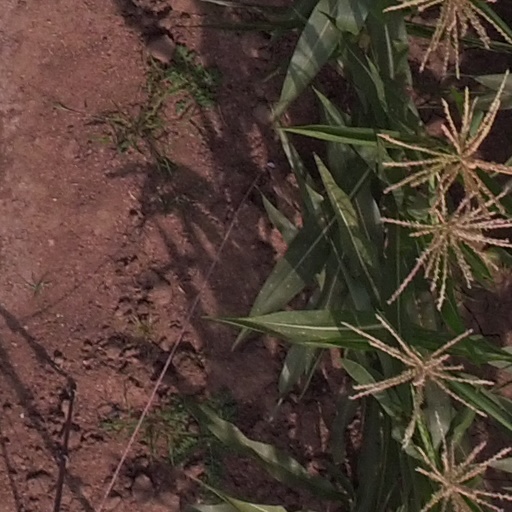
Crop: maize; corn